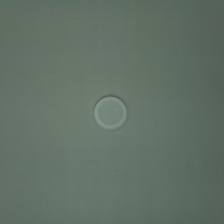
Color: white/transparent
Cap type: standard cap